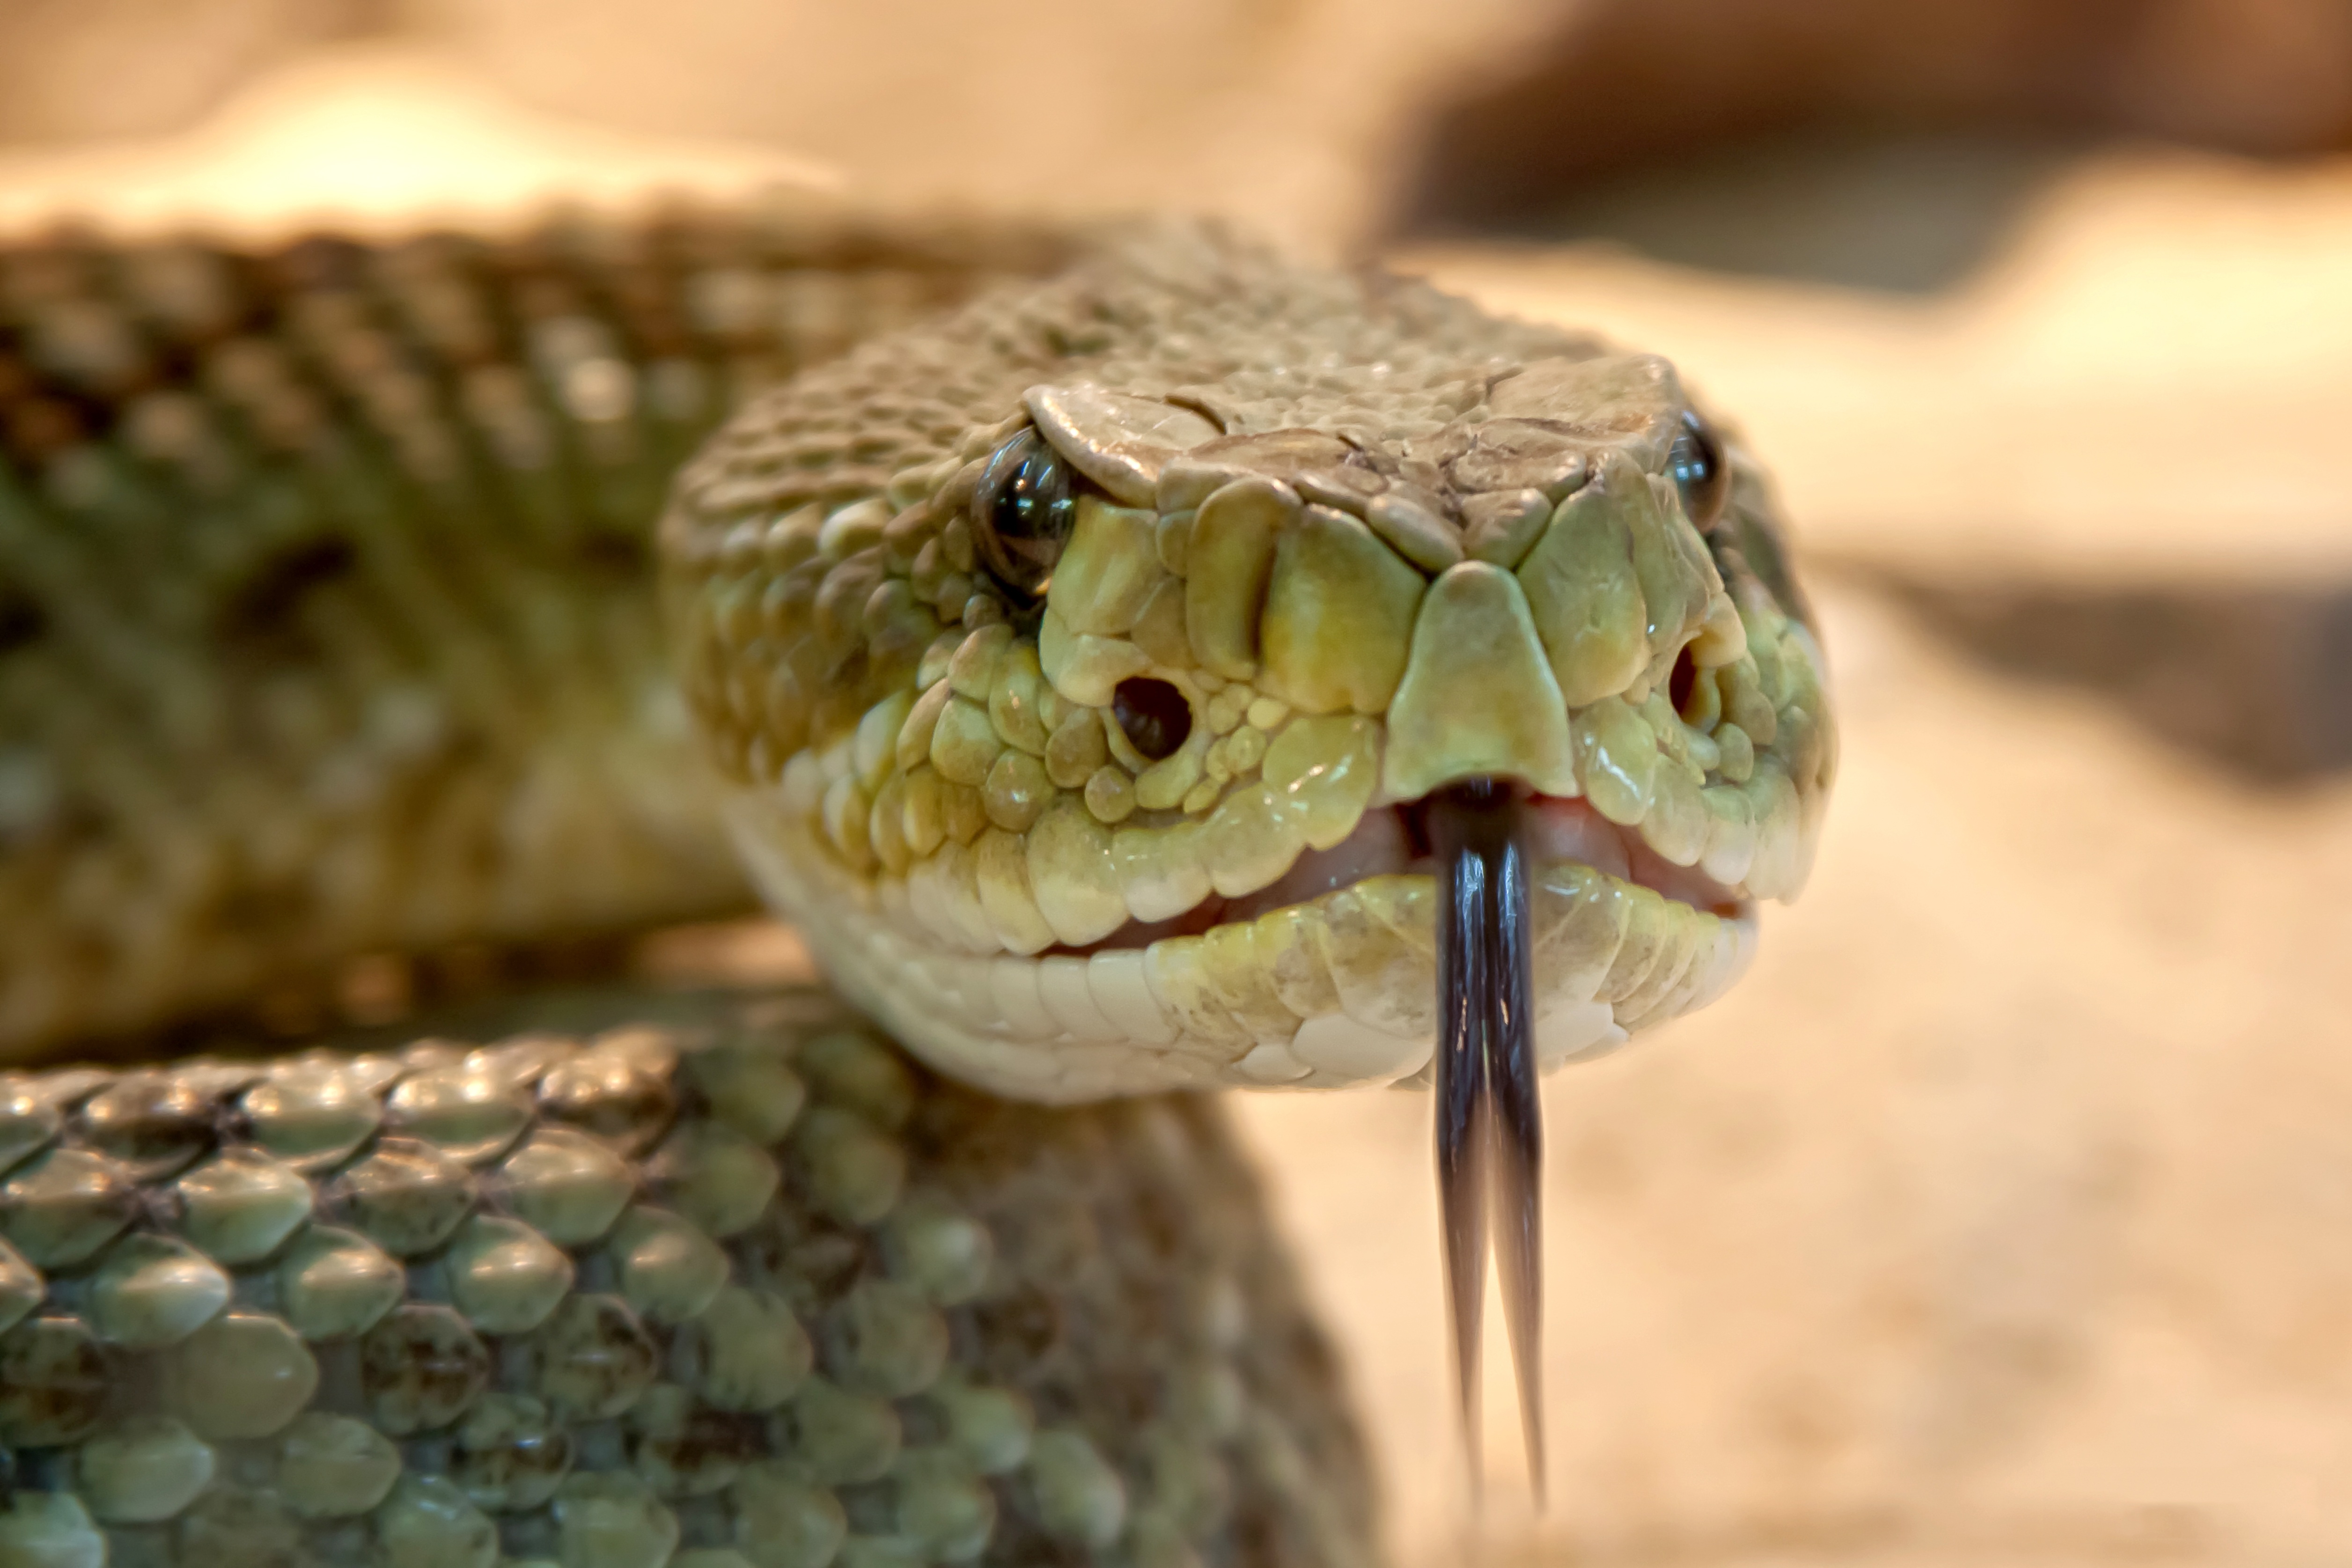
animal, dry, wildlife, gift, macro, reptile, fauna, lizard, close up, camouflage, head, tortoise, toxic, snake, rattlesnake, vertebrate, creature, terrarium, risk, dangerous, evil, rattle, macro photography, viper, agamidae, venomous snake, snake venom, scaled reptile, lacertidae, crotalus mitchellii